Pontic Greek culture

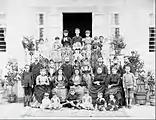
Urban Pontian family poses for a photograph in Trapezounta, early 1900s. Most wear Western clothes.

Dance has been a central element of Pontian culture since ancient times. Some modern Pontian dances can be traced back to Ancient Greek dances. For example, the serra is related to the ancient pyrrhichios, a war dance. Pontian dance has evolved over the centuries. Other traditions in the region, such as Armenian, Turkish, and Laz dances, have influenced Pontian Greek dance.